Human–wildlife conflict

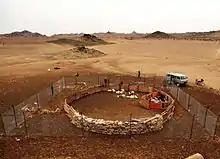
A traditional livestock corral surrounded by a predator-proof corral in South Gobi desert, Mongolia, to protect livestock from predators like snow leopard and wolf.

Mitigation strategies for managing human-wildlife conflict vary significantly depending on location and type of conflict. The preference is always for passive, non-intrusive prevention measures but often active intervention is required to be carried out in conjunction. Regardless of approach, the most successful solutions are those that include local communities in the planning, implementation, and maintenance. Resolving conflicts, therefore, often requires a regional plan of attack with a response tailored to the specific crisis. Still, there are a variety of management techniques that are frequently employed to mitigate conflicts. Examples include: